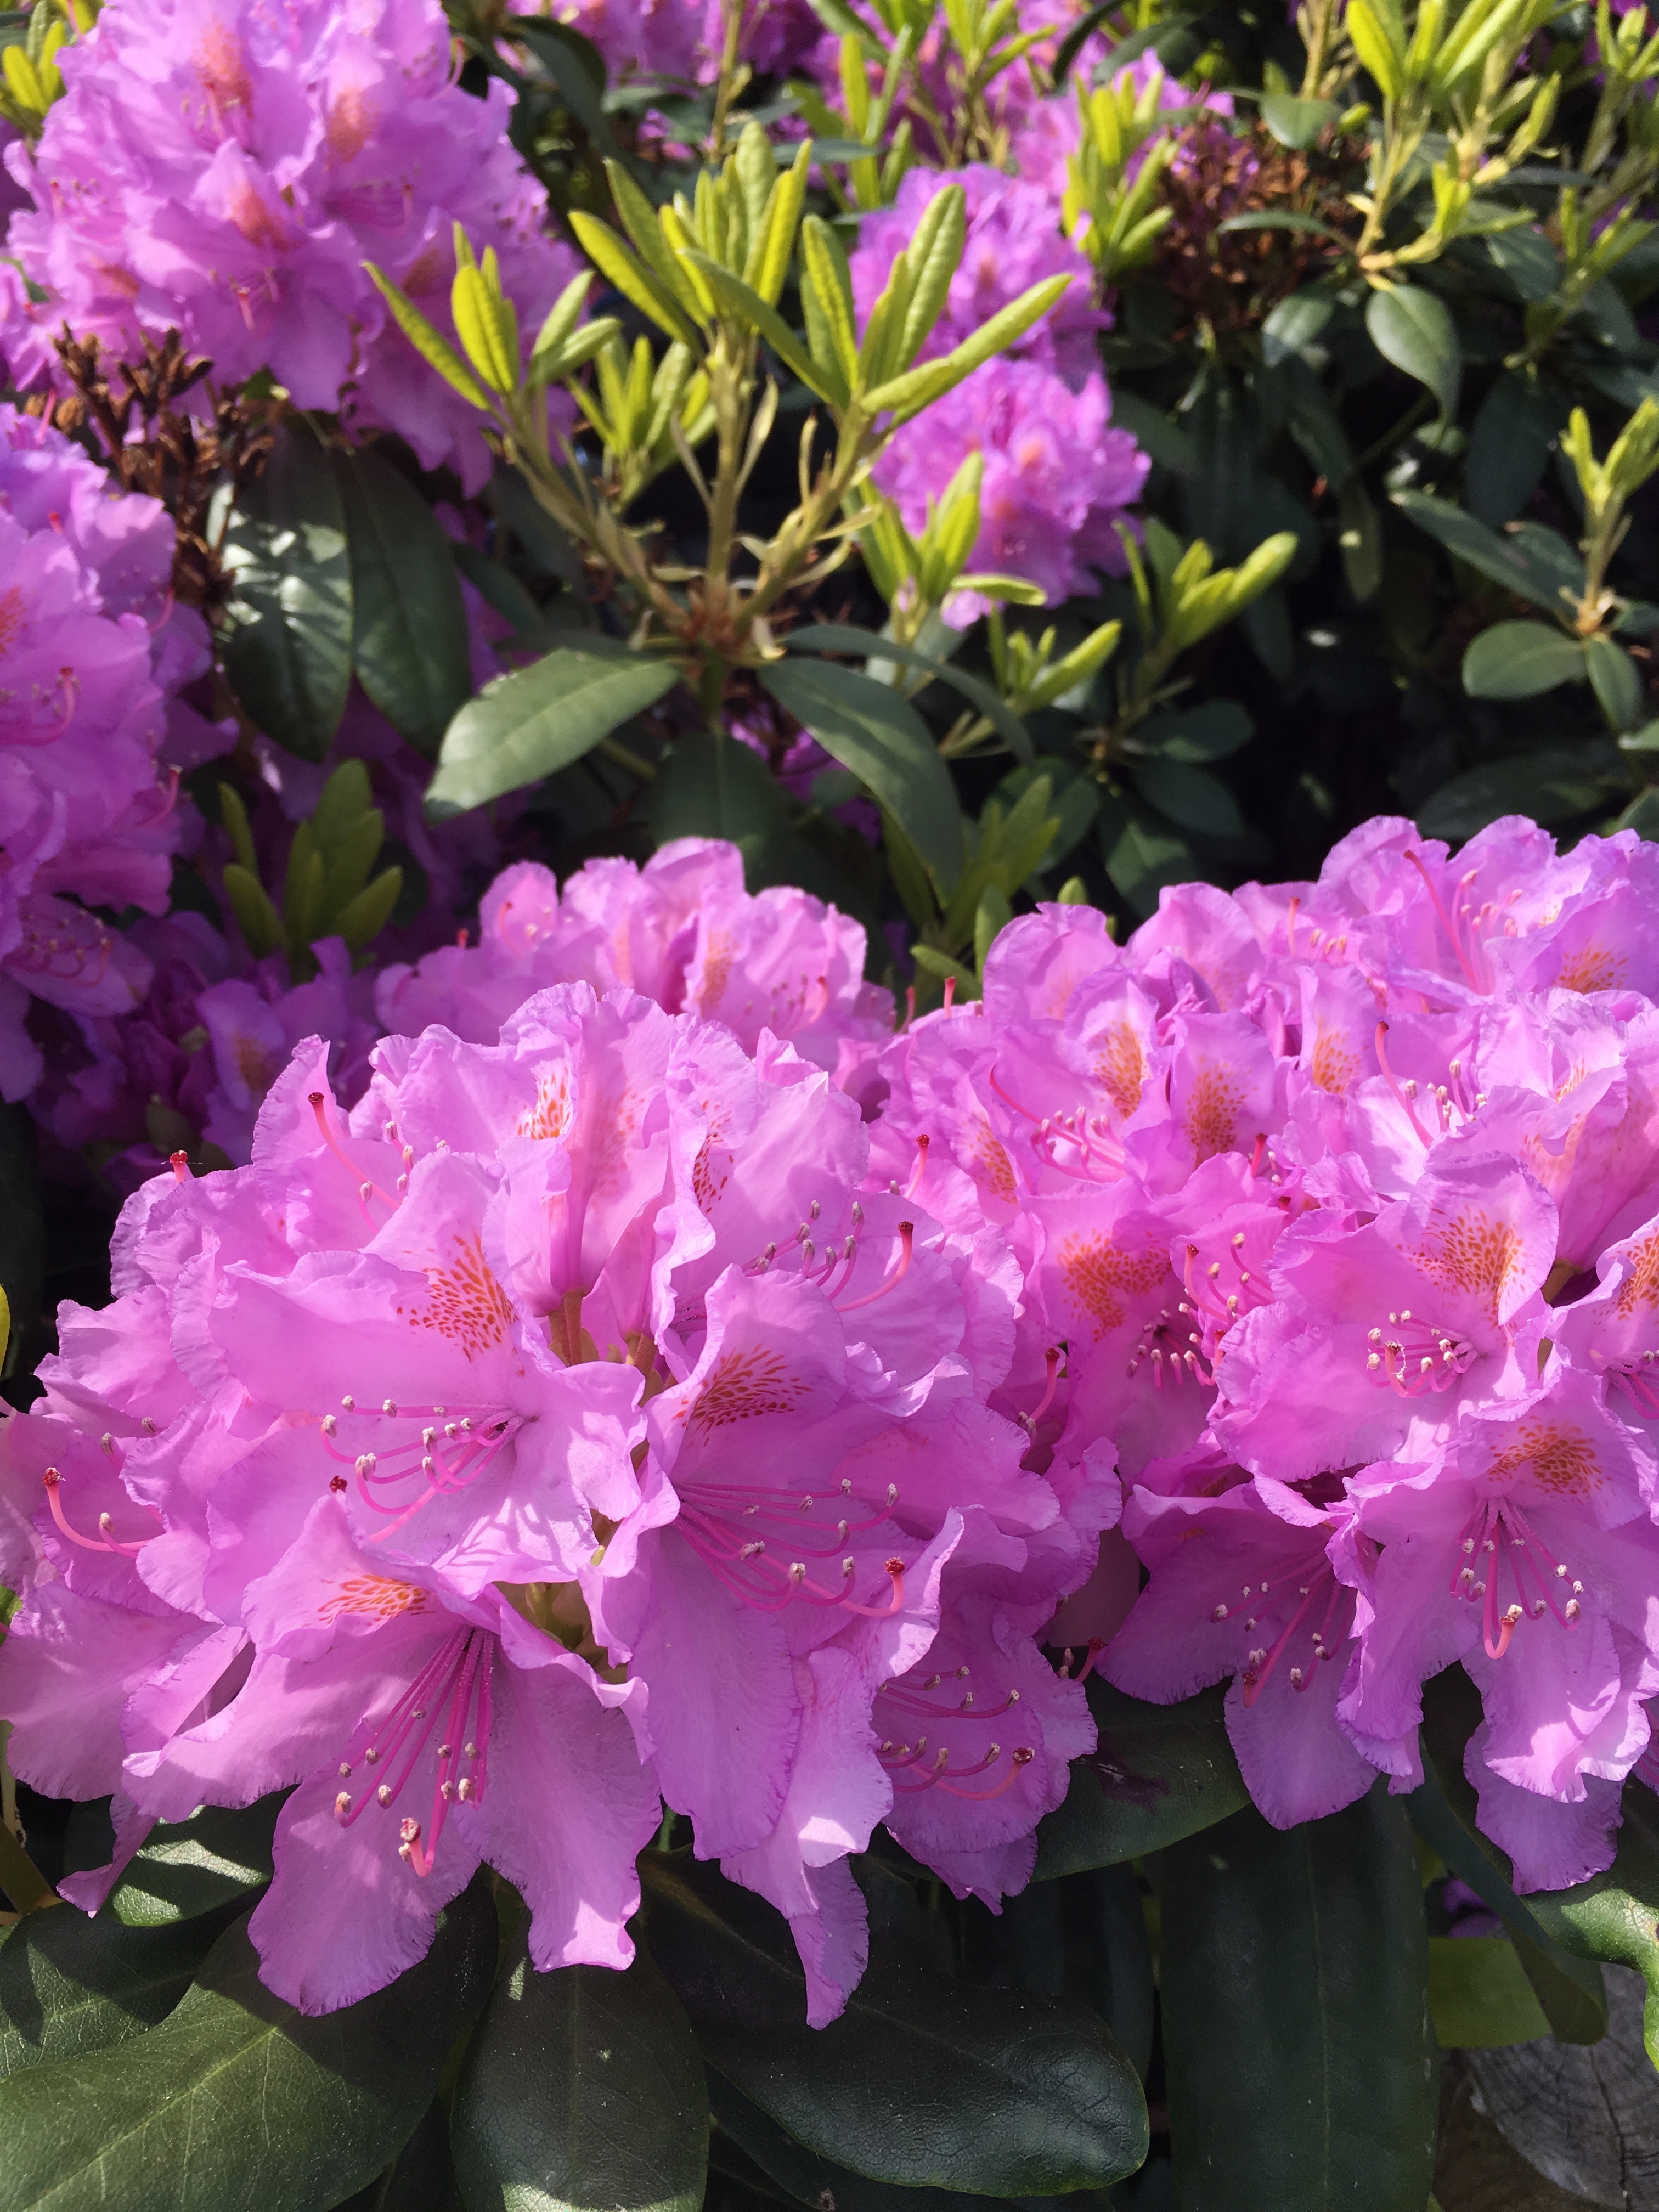
plant, flower, spring, natural, shrub, rhododendron, denmark, azalea, odense, flowering plant, woody plant, land plant